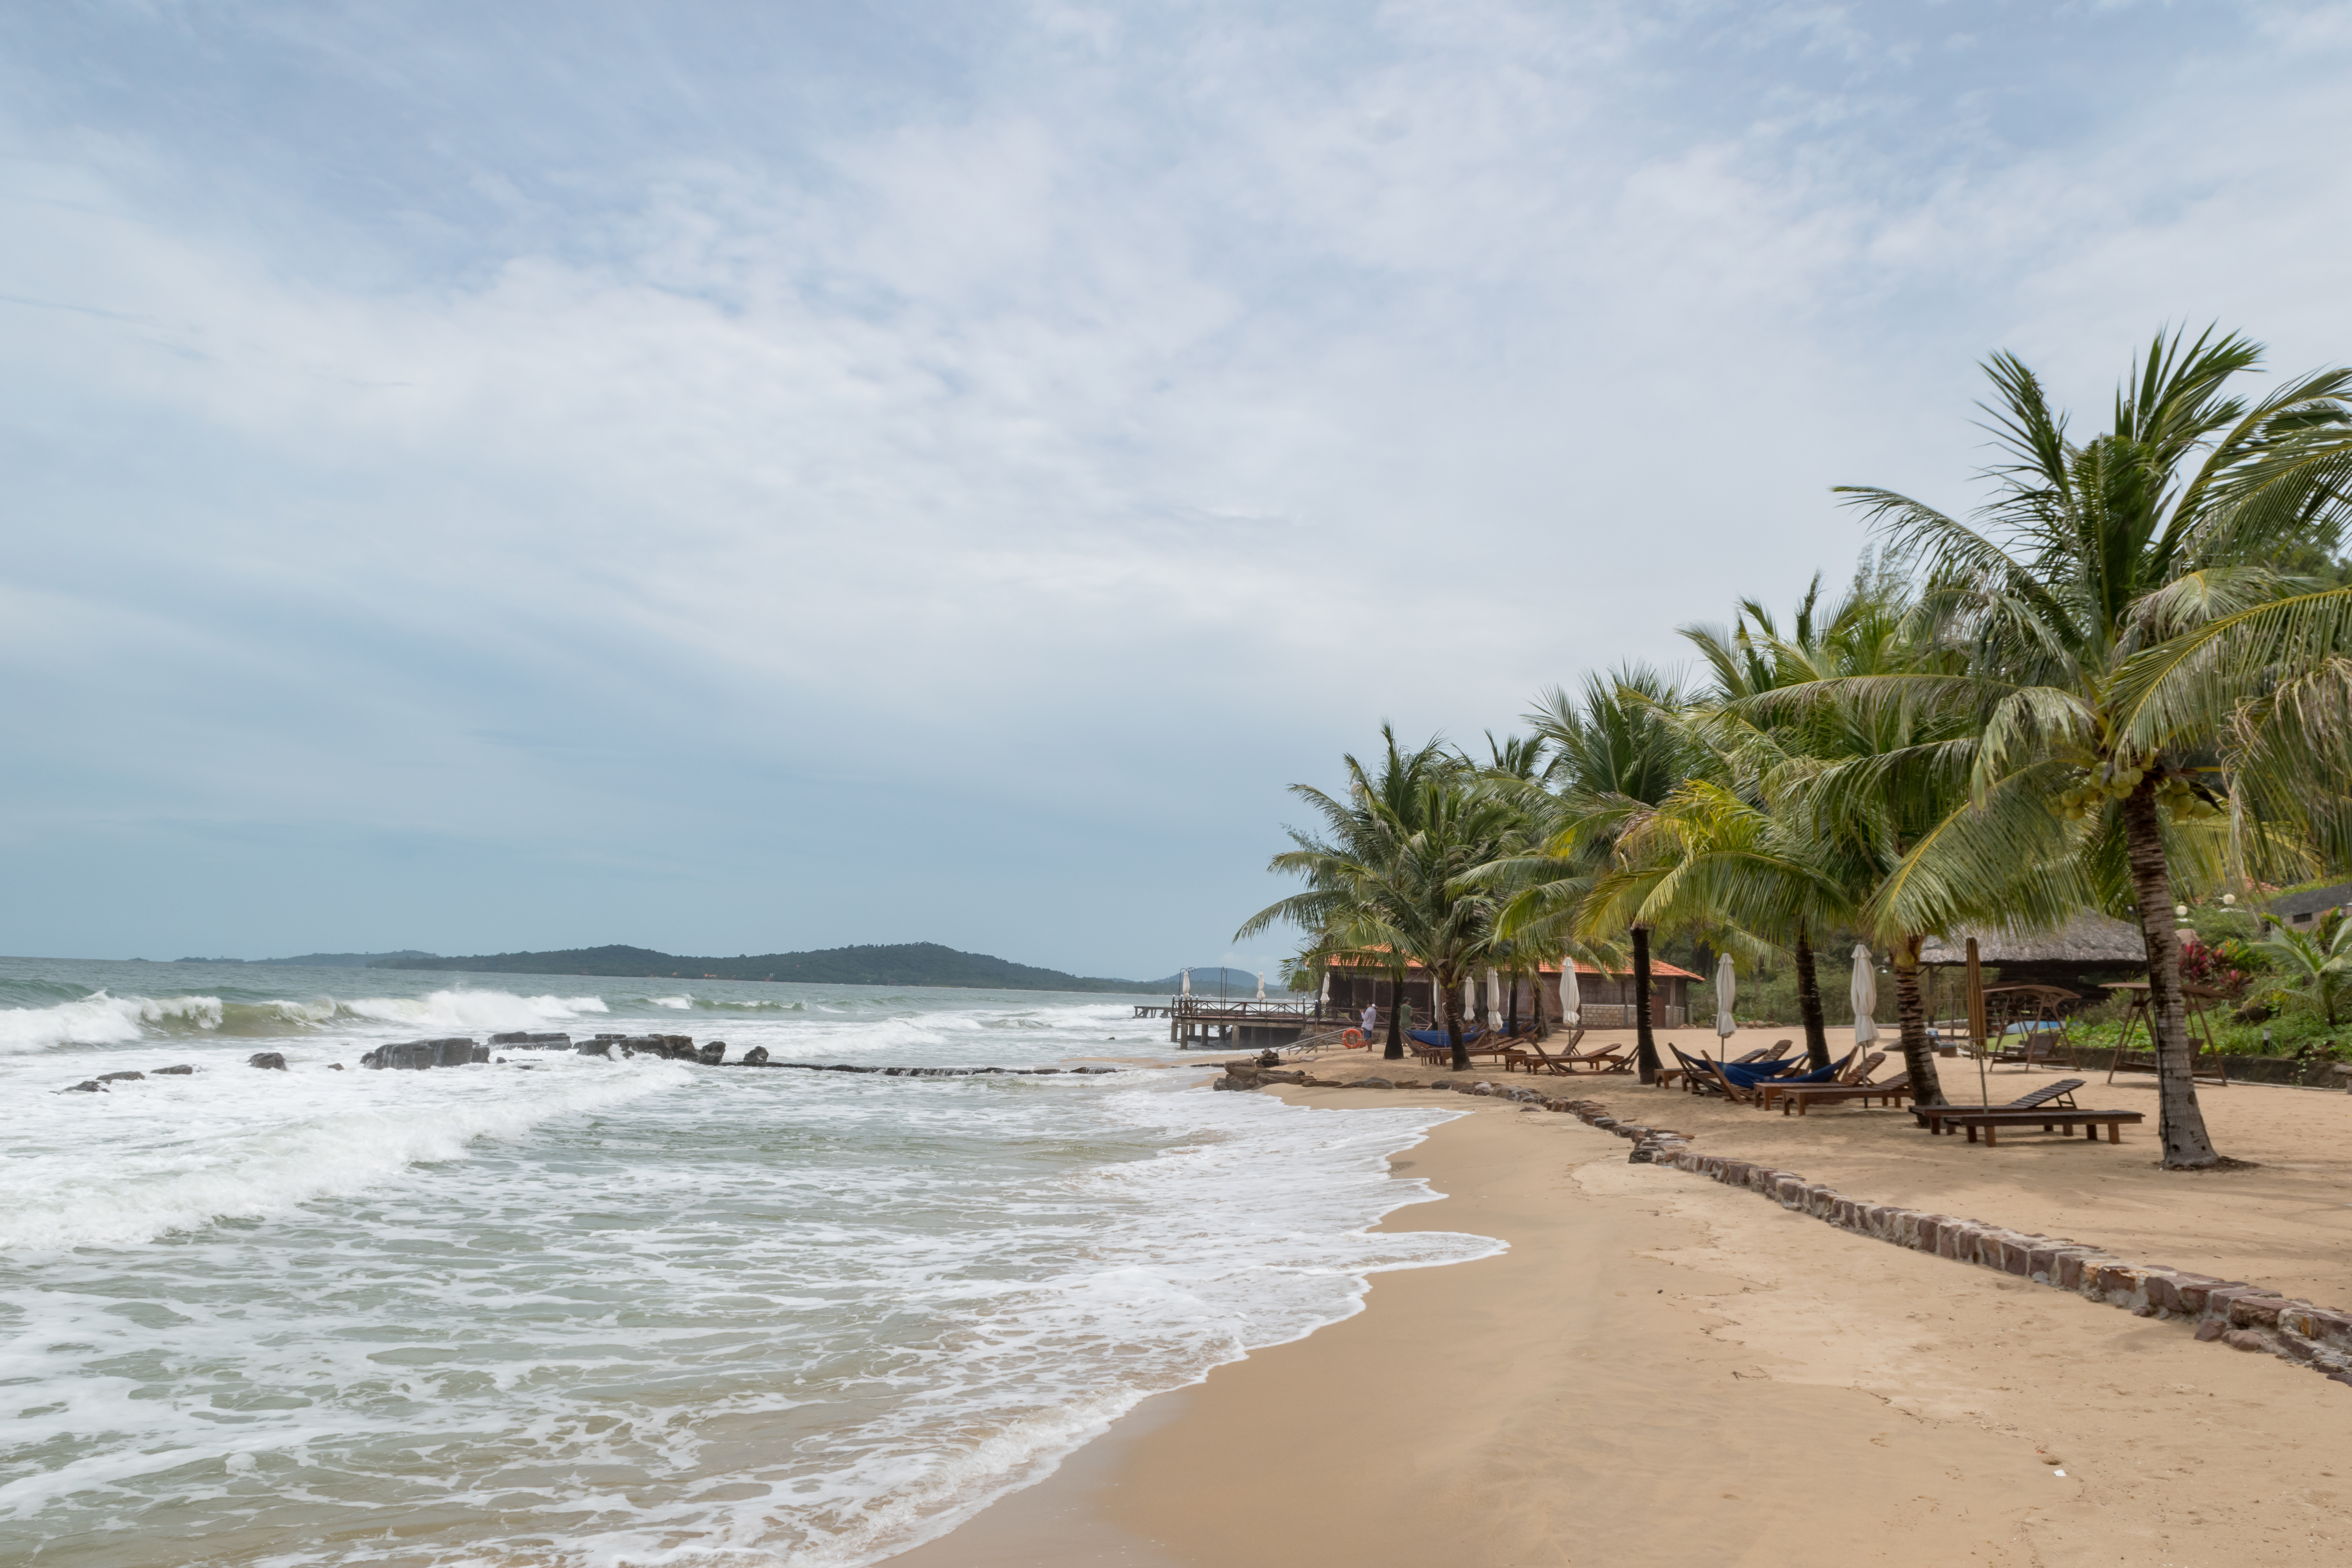
user: text: Màu của cát trên bãi biển là gì?
assistant: text: Vàng nhạt.

user: text: Trong ảnh có bao nhiêu chiếc ghế tắm nắng (ghế dài) có thể nhìn thấy rõ ràng trên bãi cát?
assistant: text: Khoảng mười một chiếc.

user: text: Phong cảnh trong ảnh thường được mô tả là loại hình địa điểm du lịch nào?
assistant: text: Bãi biển nhiệt đới hoặc khu nghỉ dưỡng ven biển.

user: text: Không khí chung của bãi biển trong ảnh gợi lên loại hình du lịch nào?
assistant: text: Du lịch nghỉ dưỡng và thư giãn.

user: text: Mô tả mối quan hệ giữa những cây cọ, các công trình ven biển và ghế tắm nắng trên bãi cát.
assistant: text: Các cây cọ mọc dọc theo bãi biển, cung cấp bóng mát tự nhiên cho các công trình nghỉ dưỡng nhỏ và những chiếc ghế tắm nắng được bố trí cho du khách thư giãn.